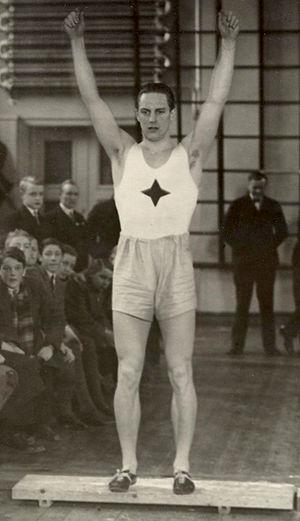
Leif Dahlgren est un athlète suédois, spécialiste du décathlon.